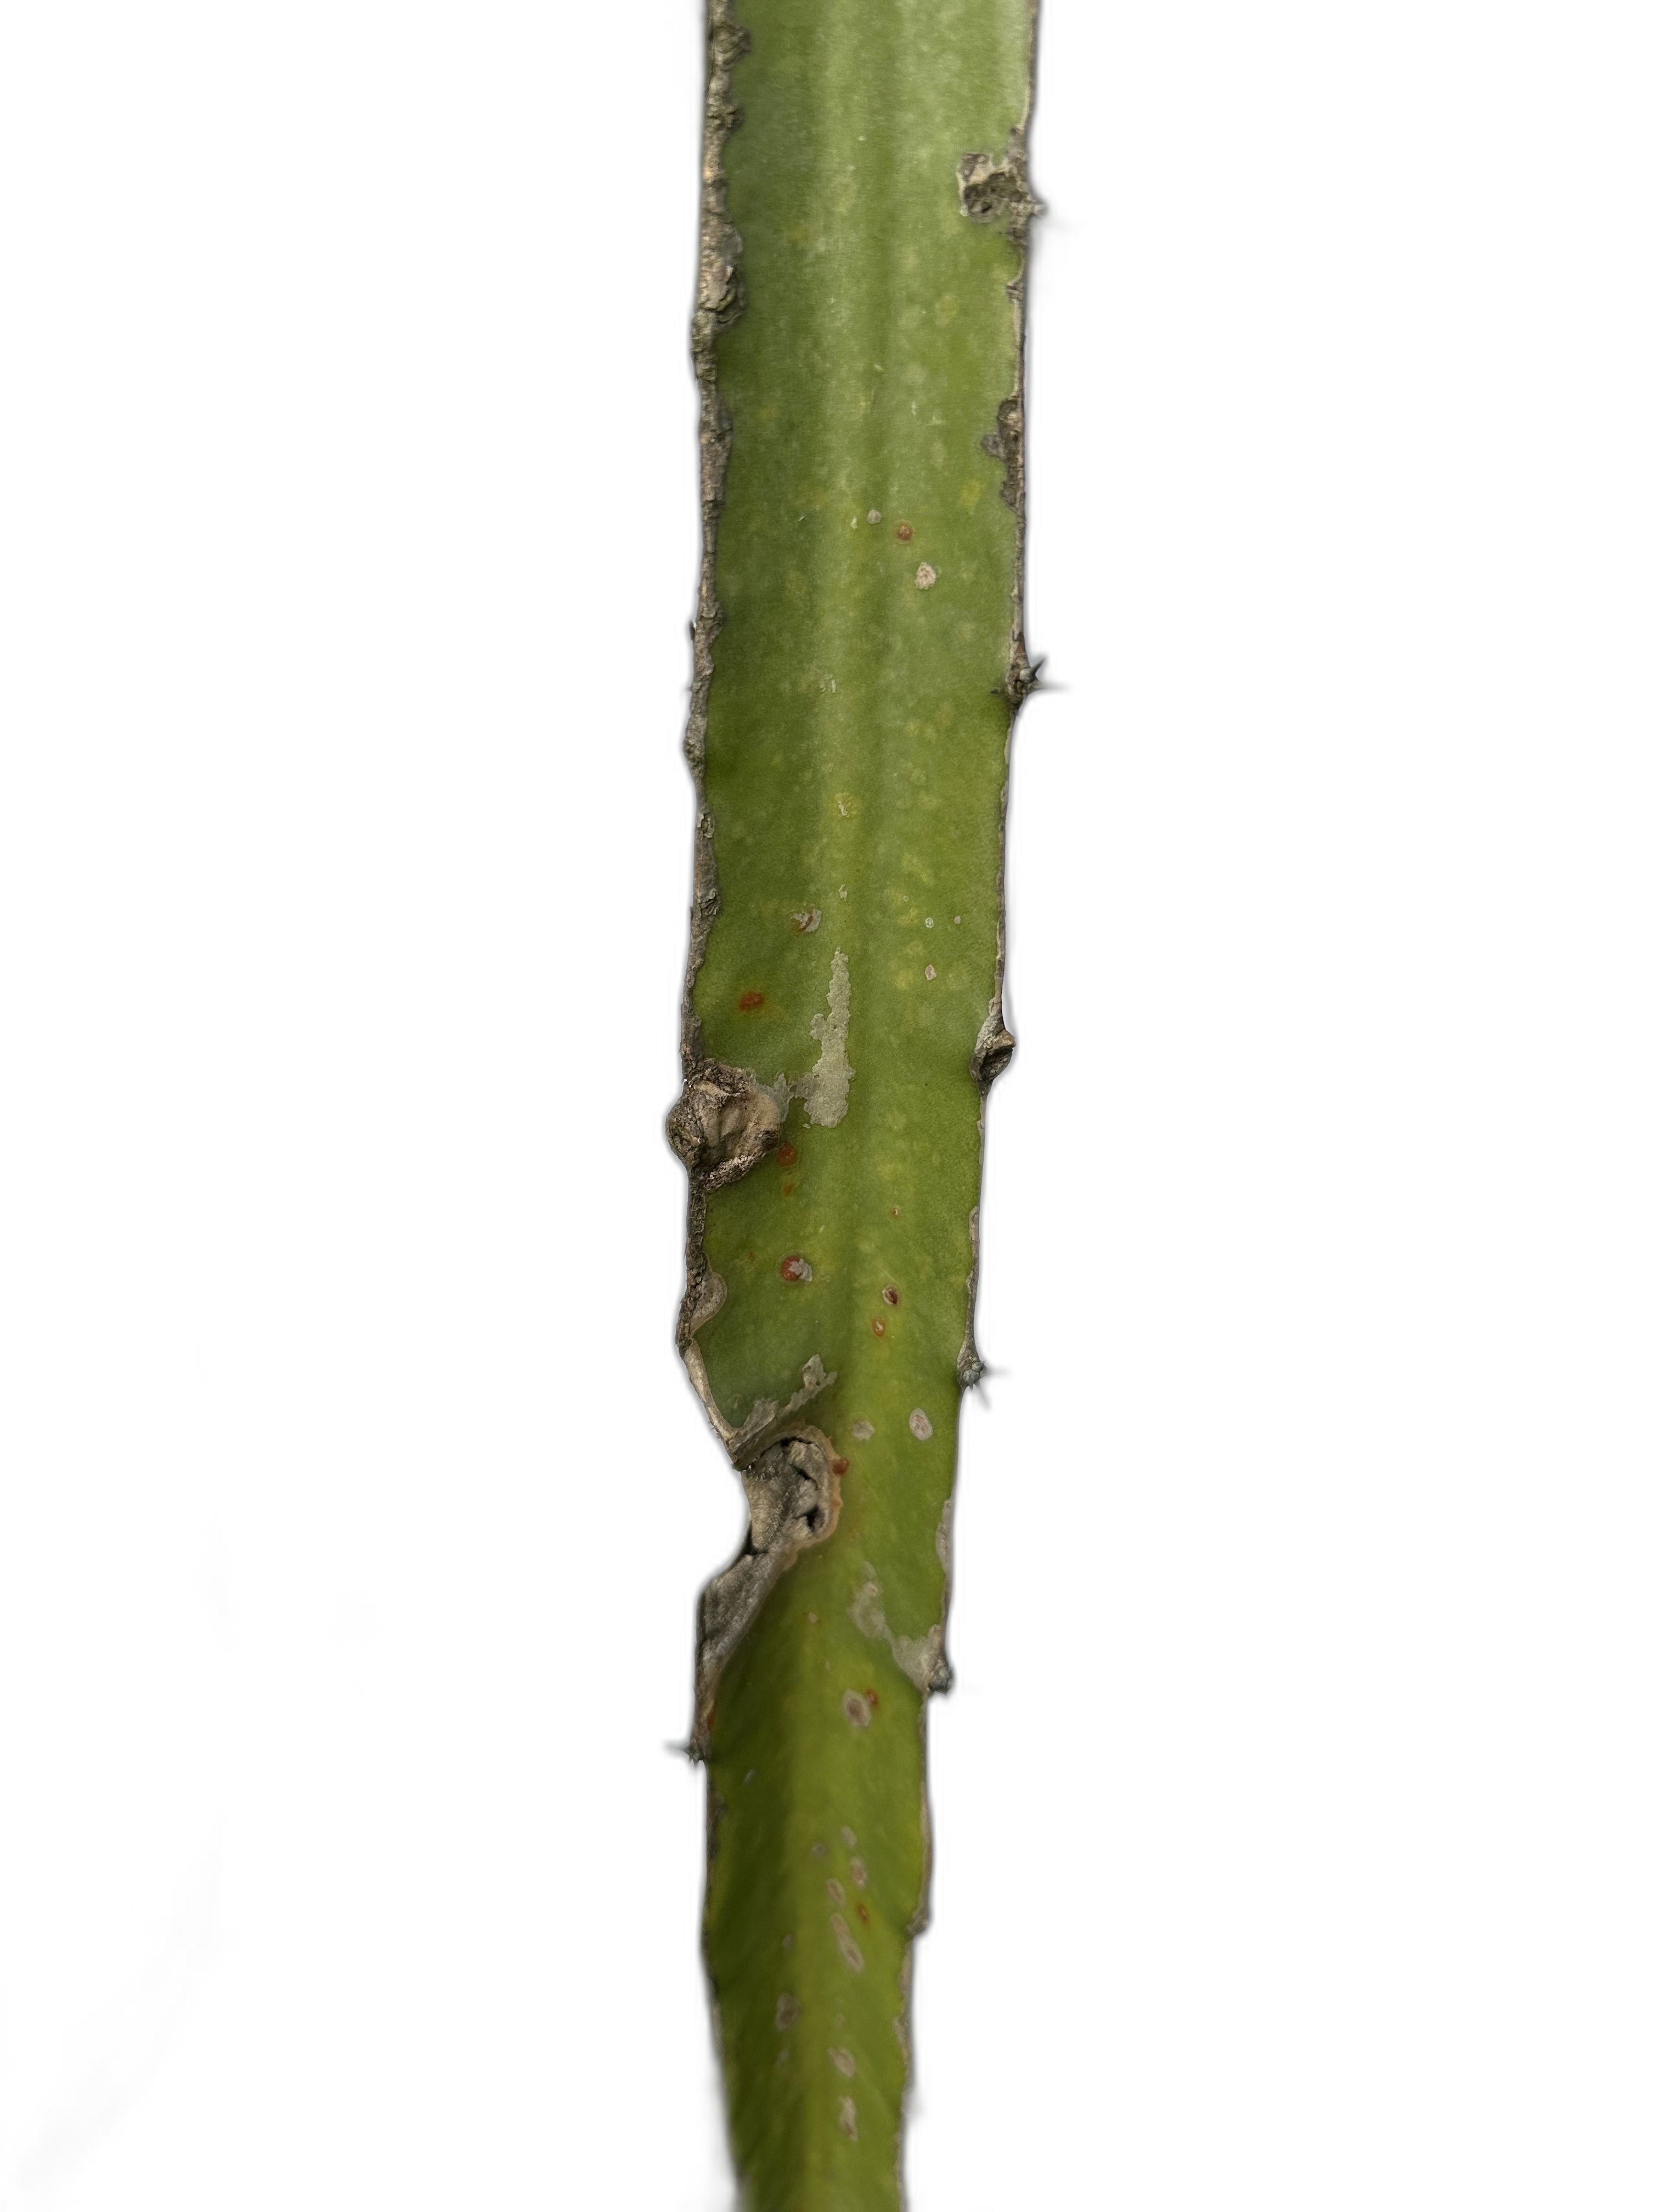
Label: Good leaf